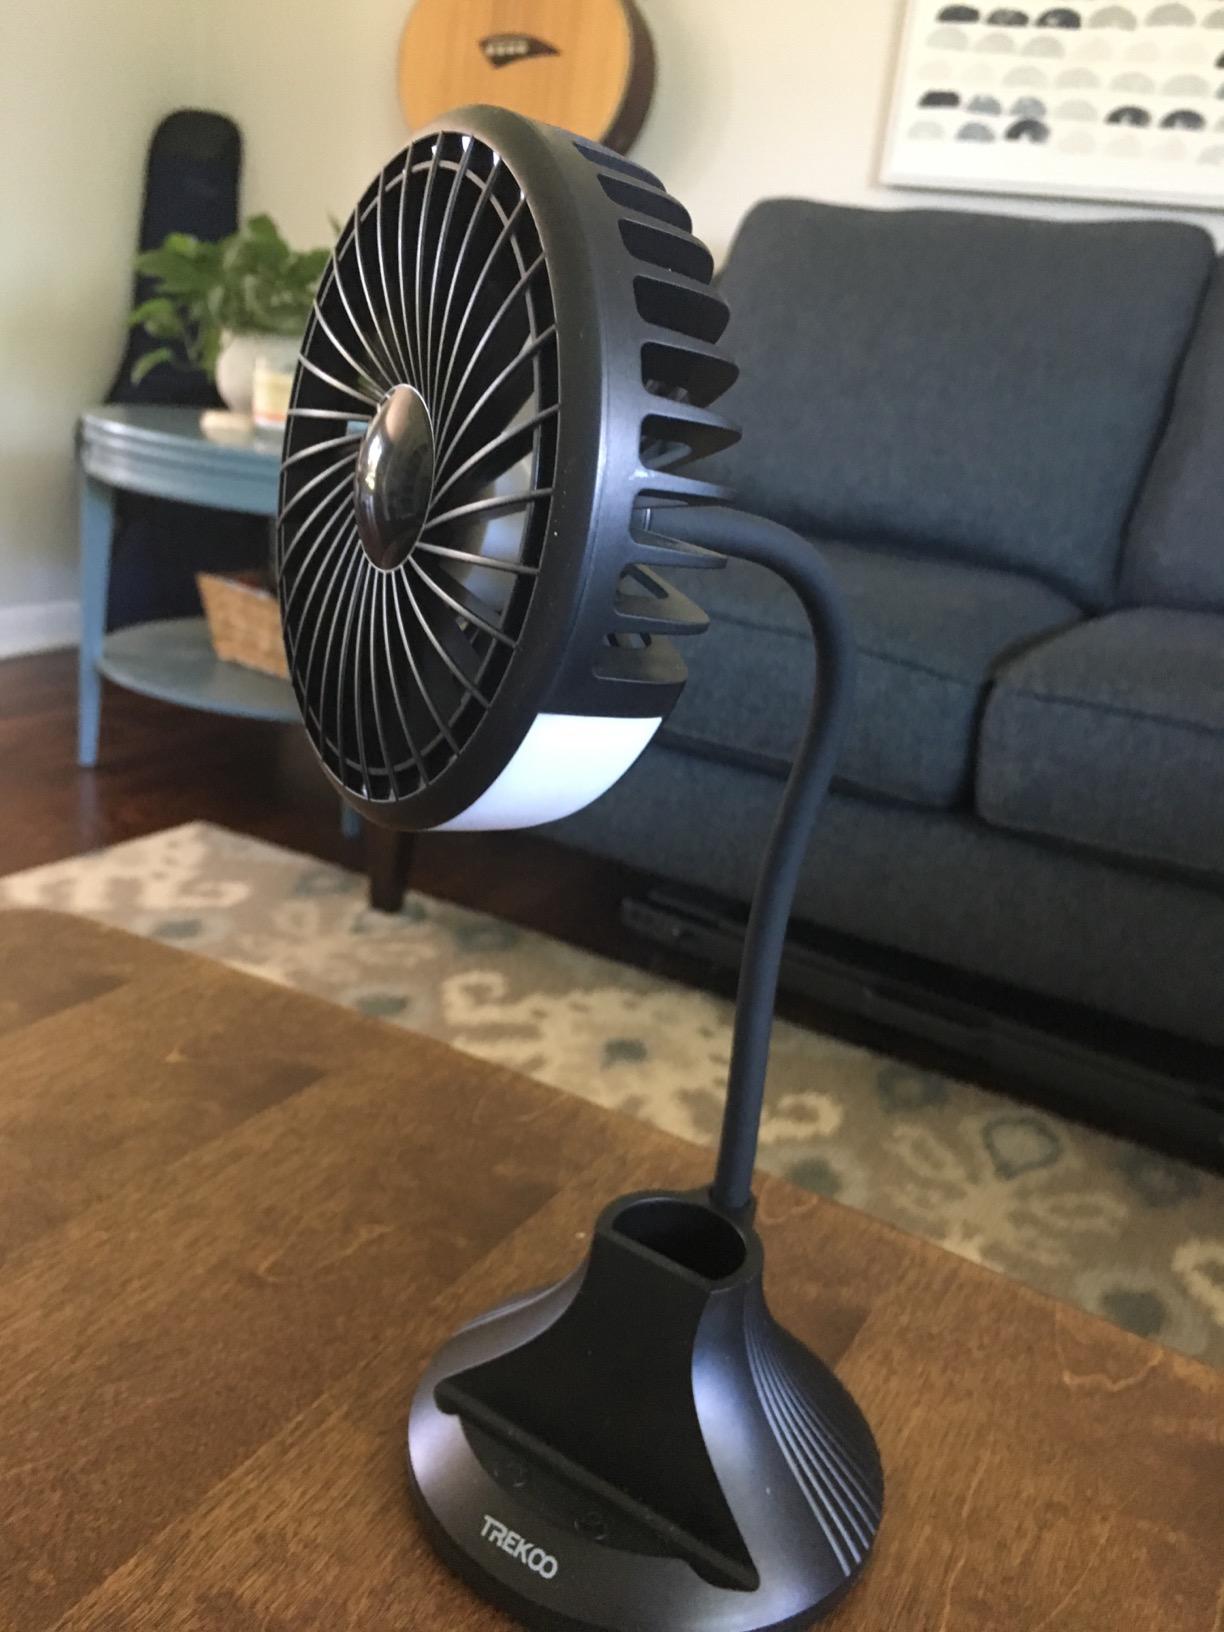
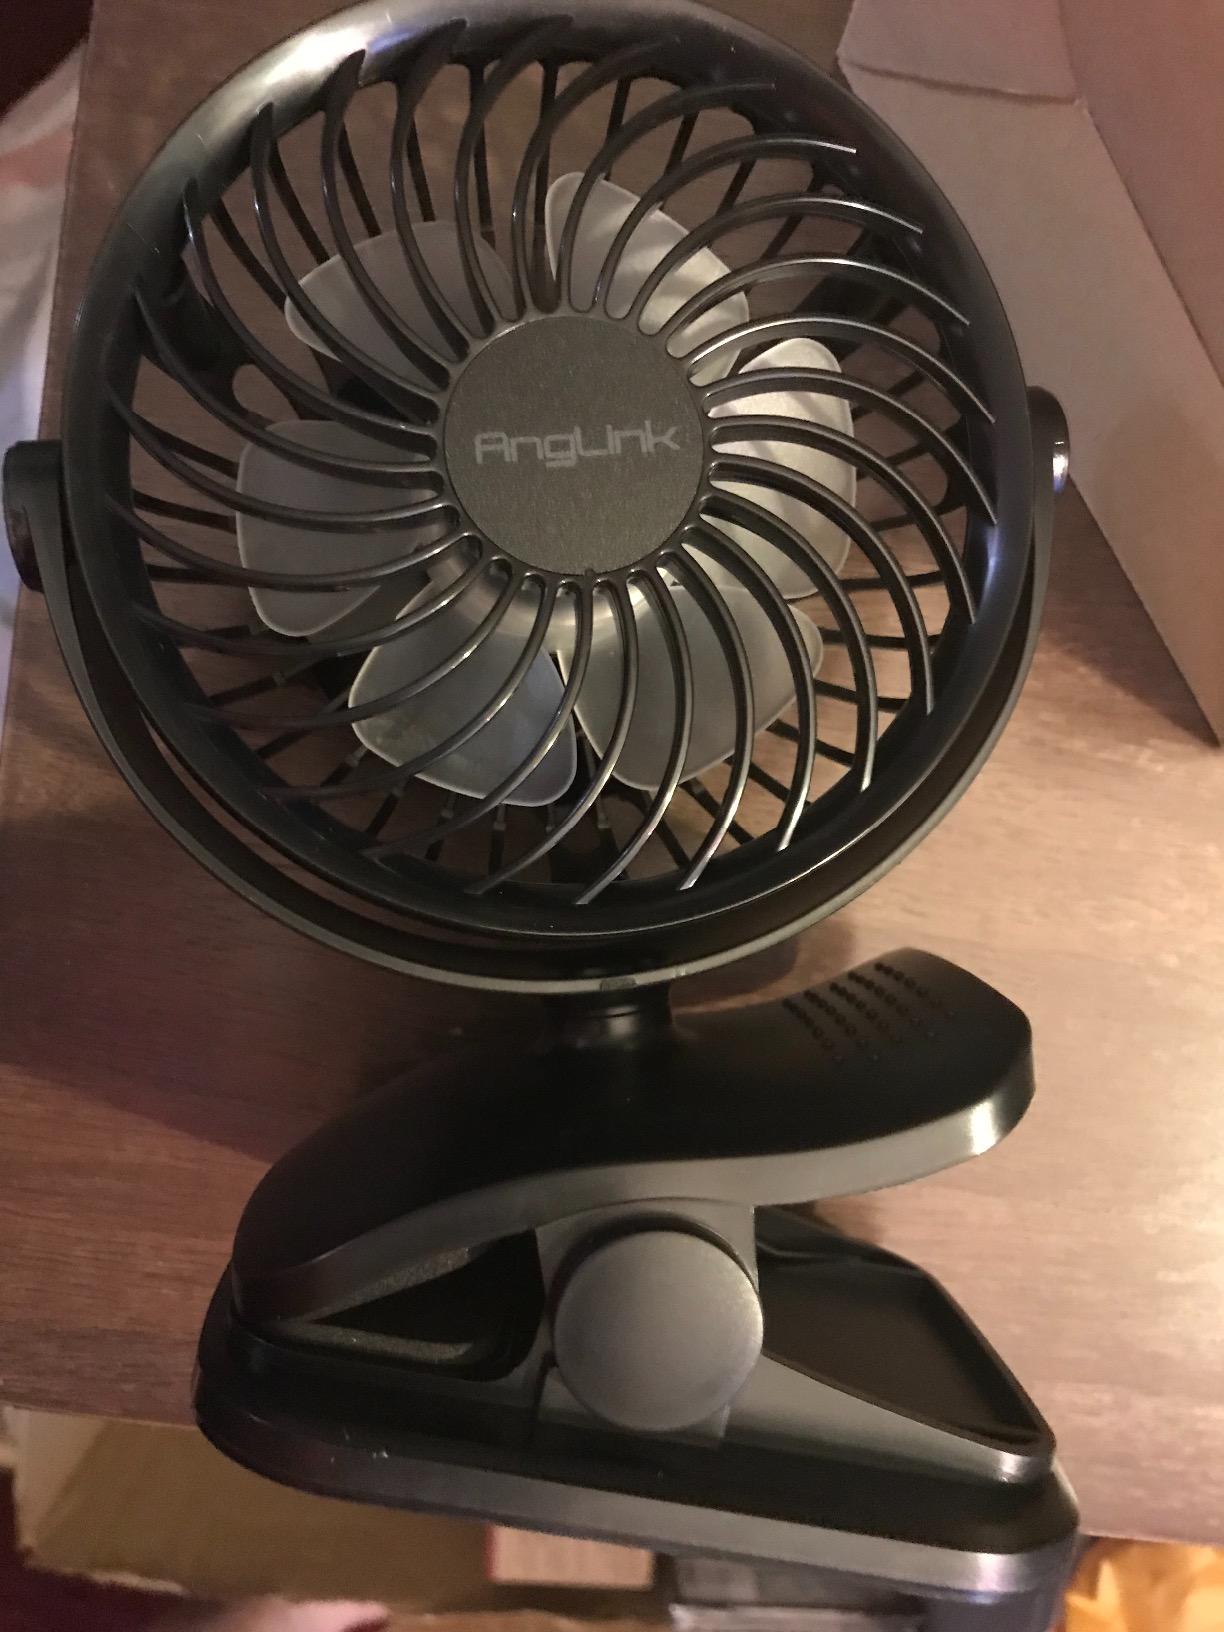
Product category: fan
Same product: no